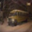
Label: bus